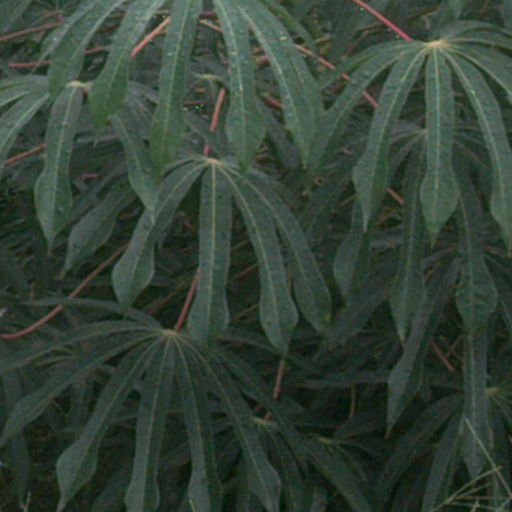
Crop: cassava